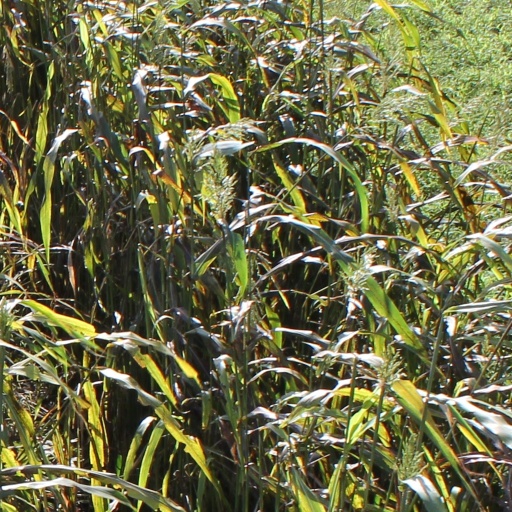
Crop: sorghum